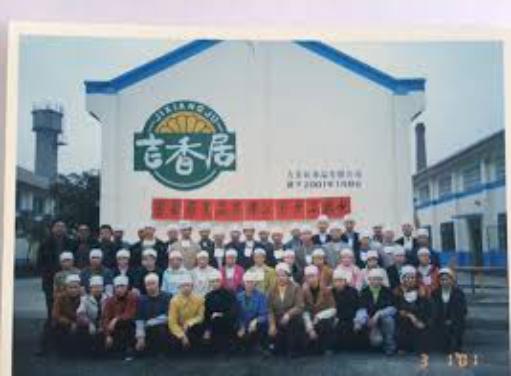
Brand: jixiangju
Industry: Food